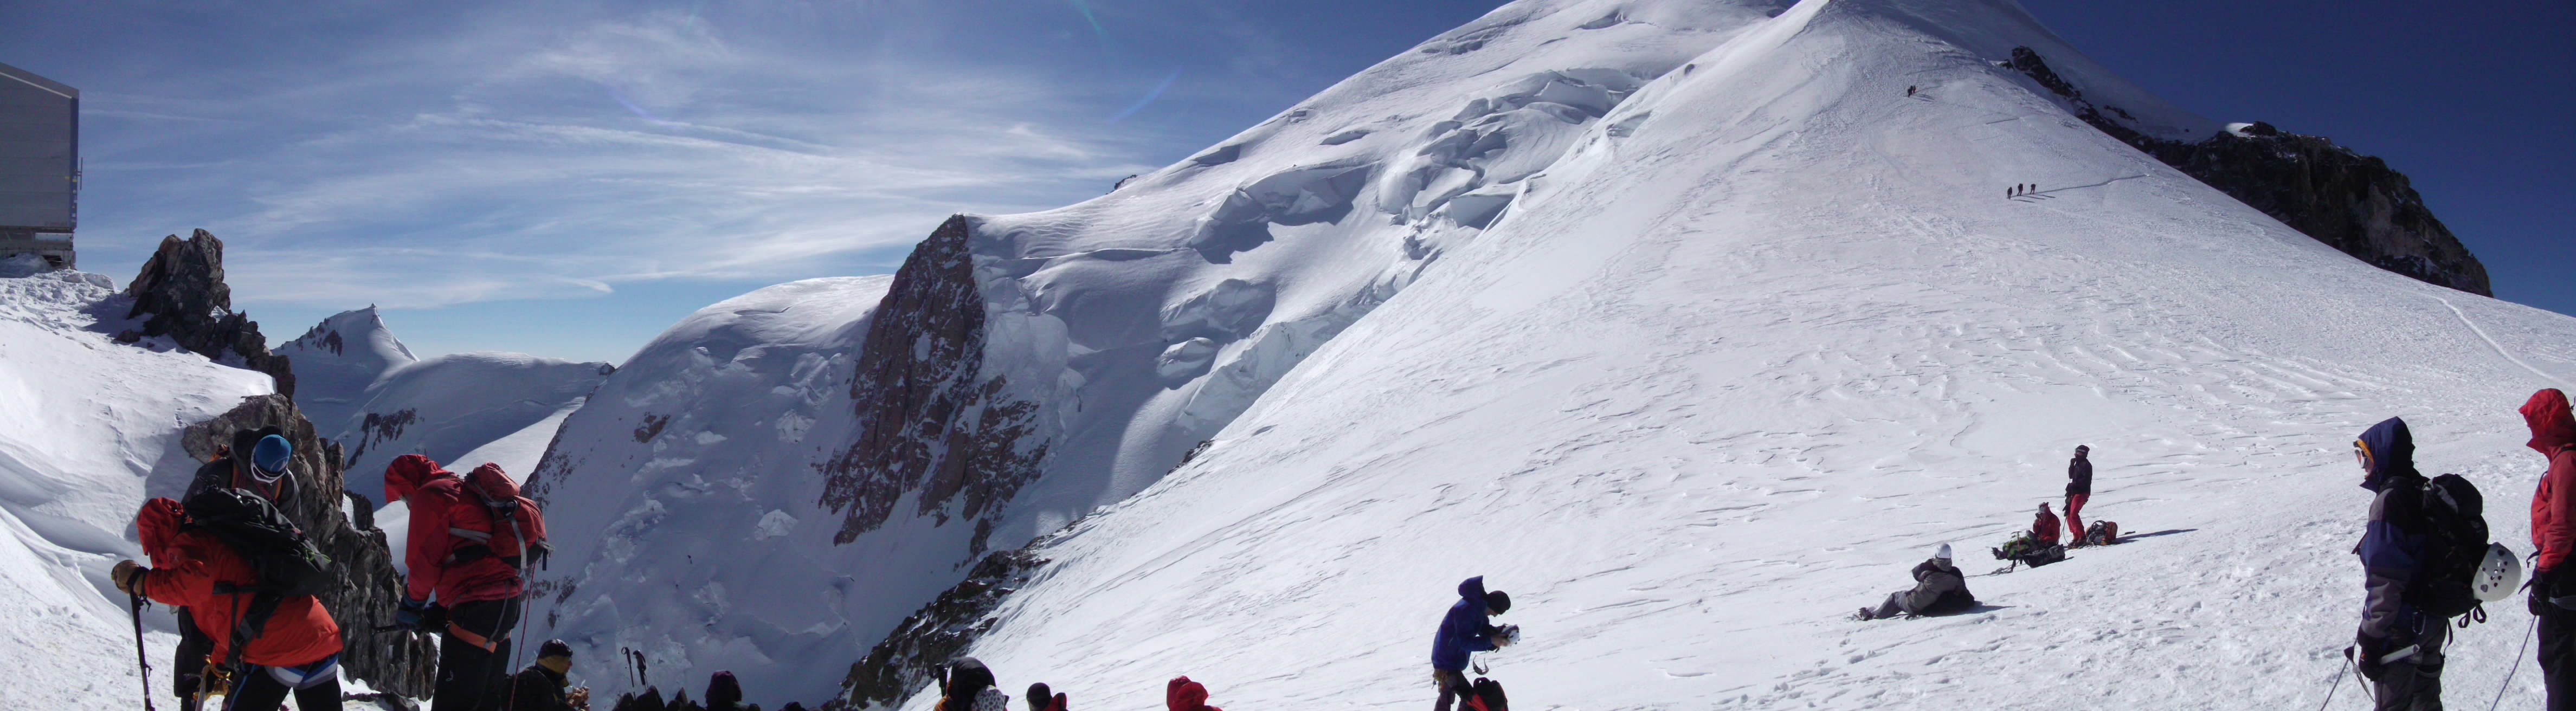
landscape, outdoor, mountain, snow, cold, adventure, mountain range, recreation, france, panoramic, ice, high, glacier, alpine, frozen, climbing, extreme, altitude, extreme sport, skiing, tourism, summit, mont blanc, mountaineering, winter sport, massif, sports, alps, ski, blanc, mont, piste, ski touring, ski mountaineering, outdoor recreation, geological phenomenon, ski cross, vallot shelter